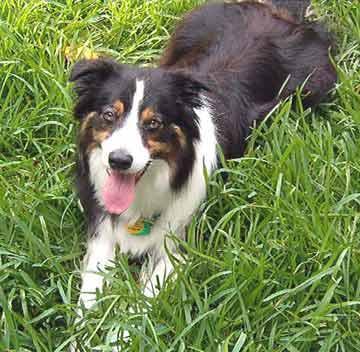
Border_collie